Amos W. Barber

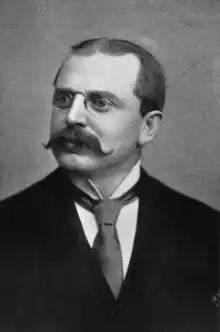

Amos Walker Barber (July 25, 1860 – May 18, 1915) was an American surgeon and politician who served as the second governor of Wyoming from 1890 to 1893.